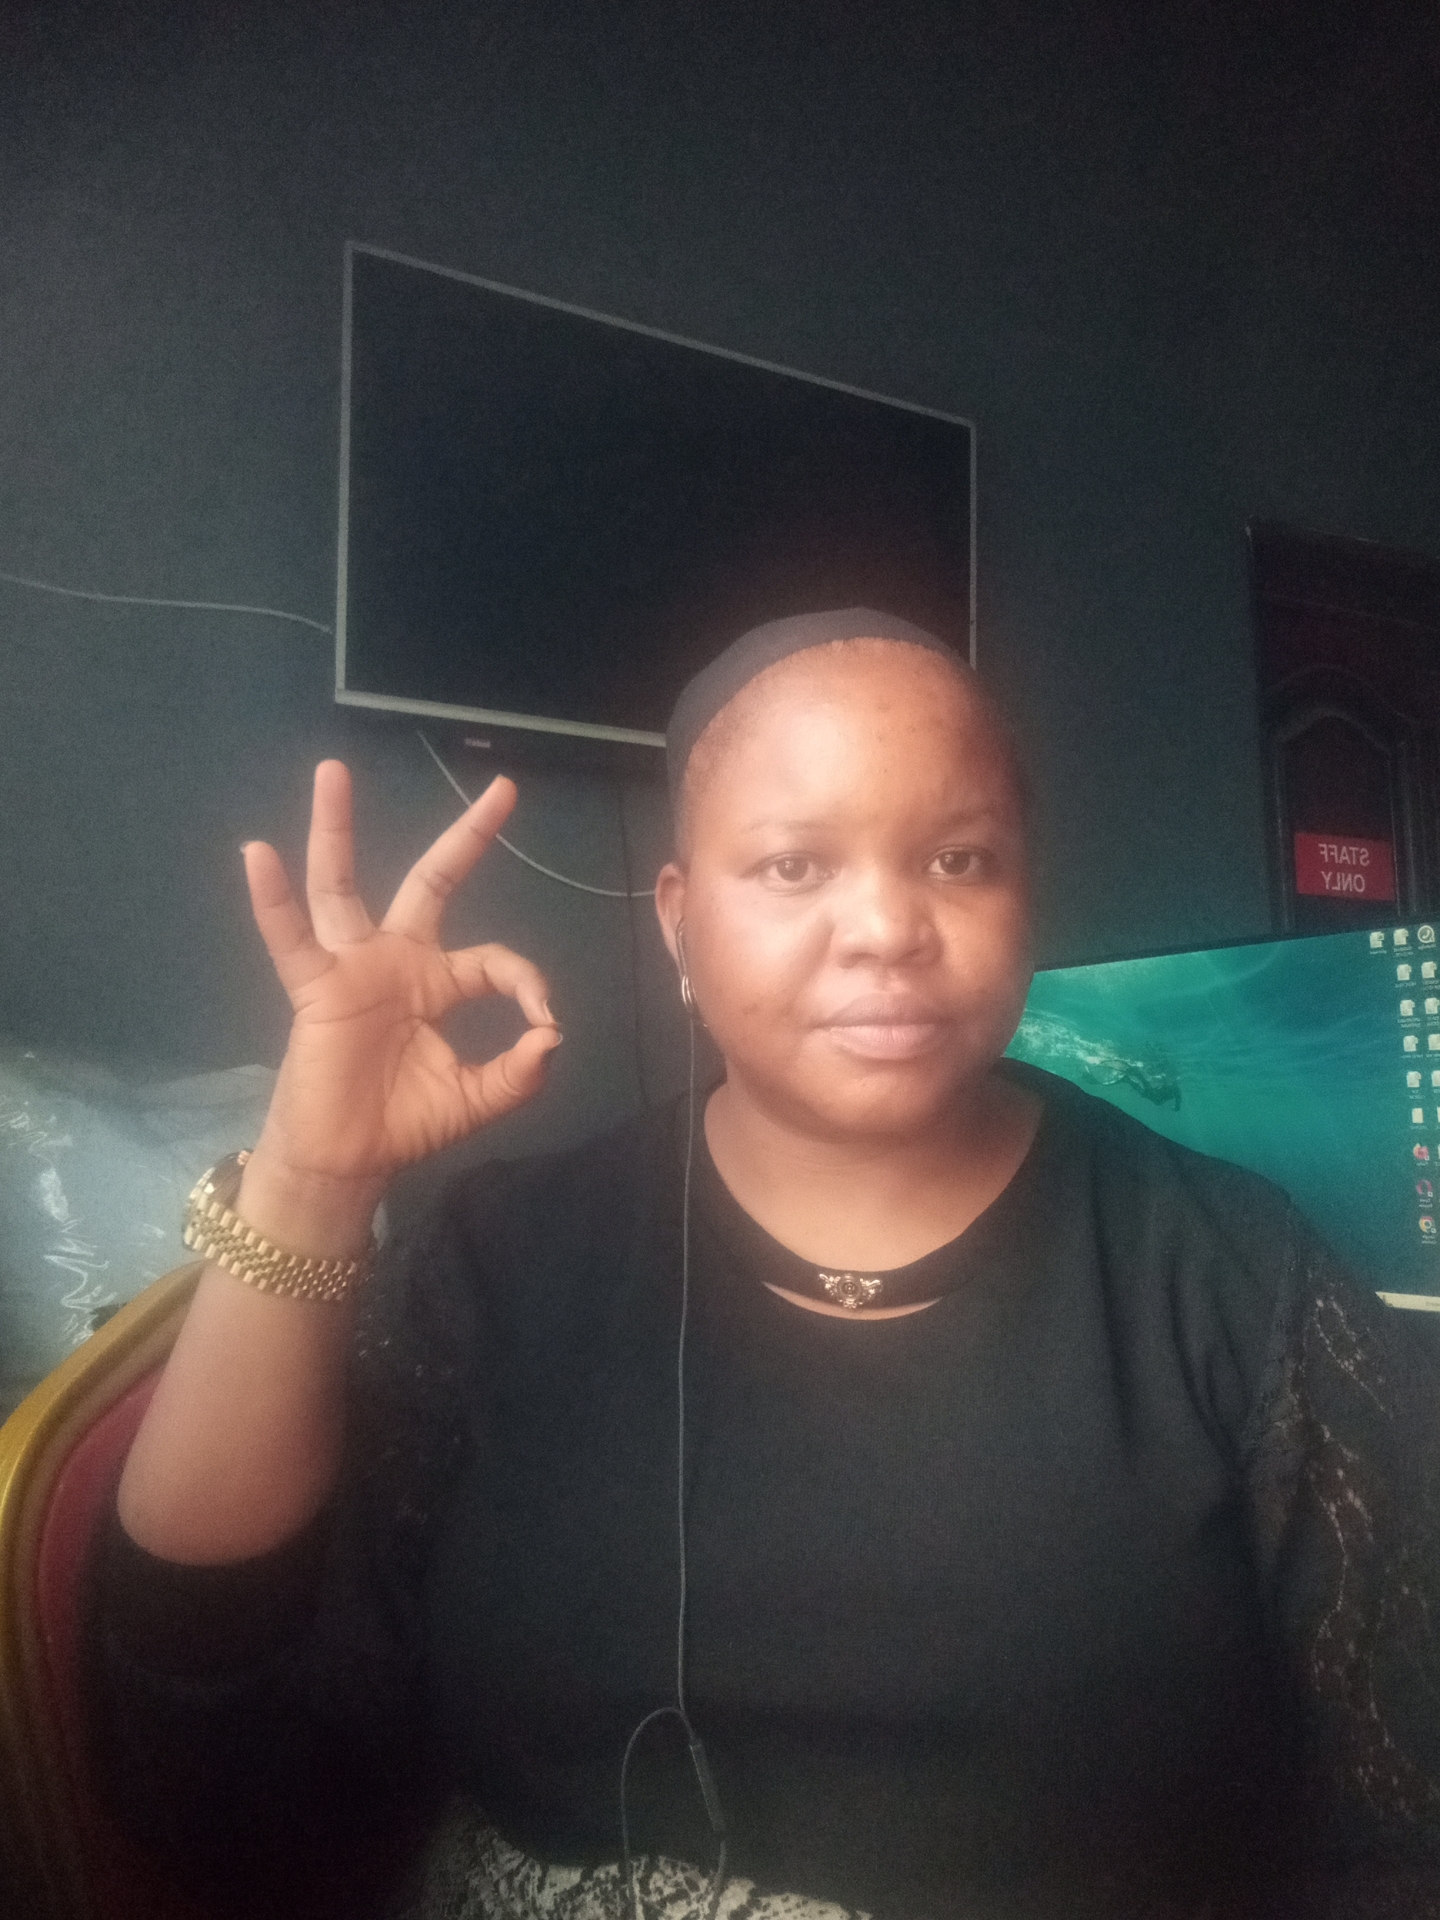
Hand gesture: ok